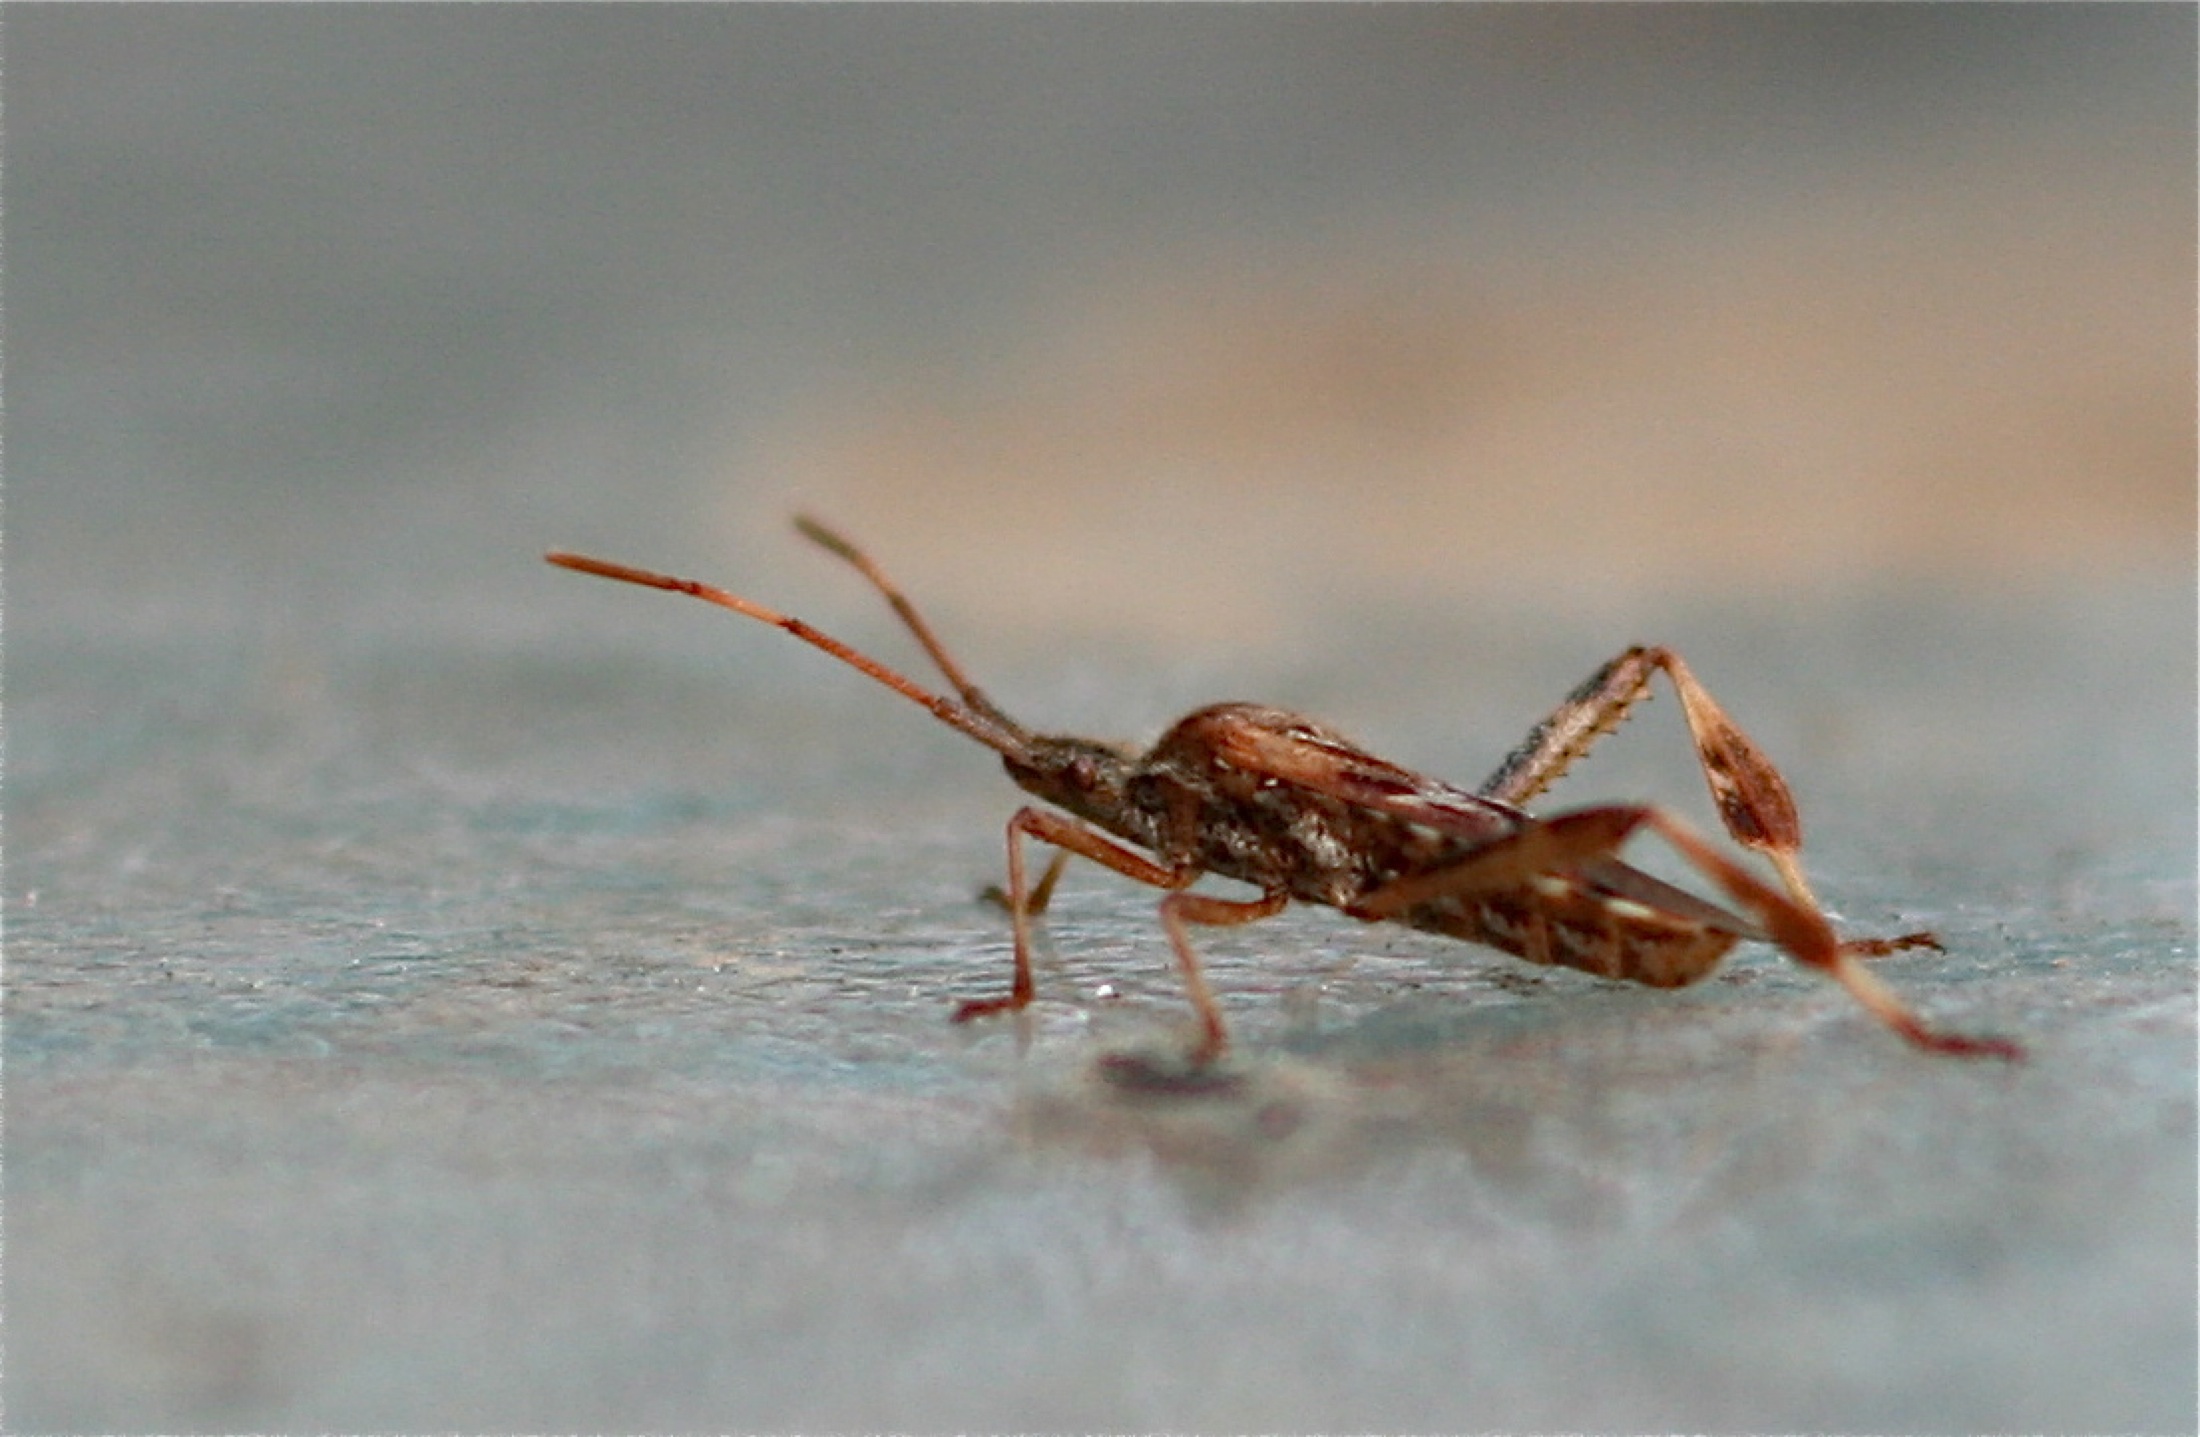
insect, fauna, invertebrate, close up, pest, inmybackyard, macro photography, arthropod